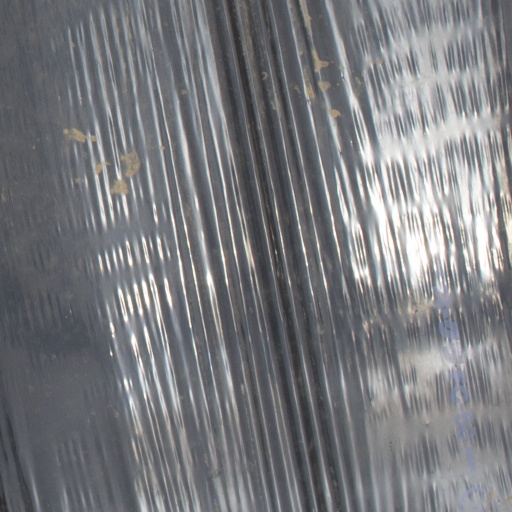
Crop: Jerusalem artichoke